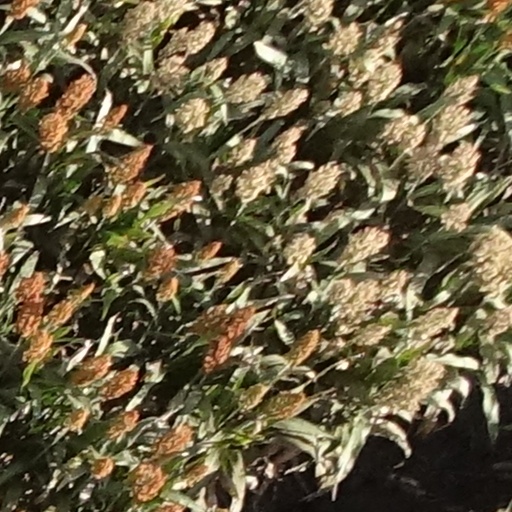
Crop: sorghum